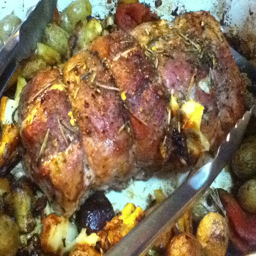
A plate topped with a roast and vegetables.
Closeup of a pot roast with potatoes and various seasonings.
a close up of a plate of food with meat and potatoes
A plate full of meat and other foodstuffs
A roast sits amid vegetables, with tongs around it.